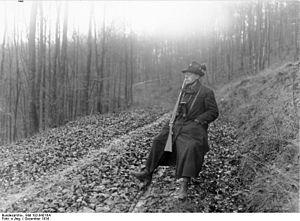
Walter von Keudell est un homme politique allemand, né le 17 juillet 1884 à Castellammare di Stabia et mort le 7 mai 1973 à Bonn.